Takarabe Station

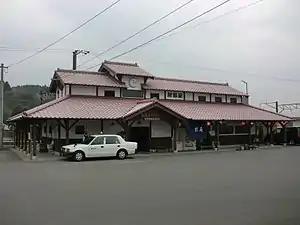
Takarabe Station in 2013

is a passenger railway station located in the city of Soo, Kagoshima, Japan. It is operated by JR Kyushu and is on the Nippō Main Line.